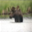
Label: deer